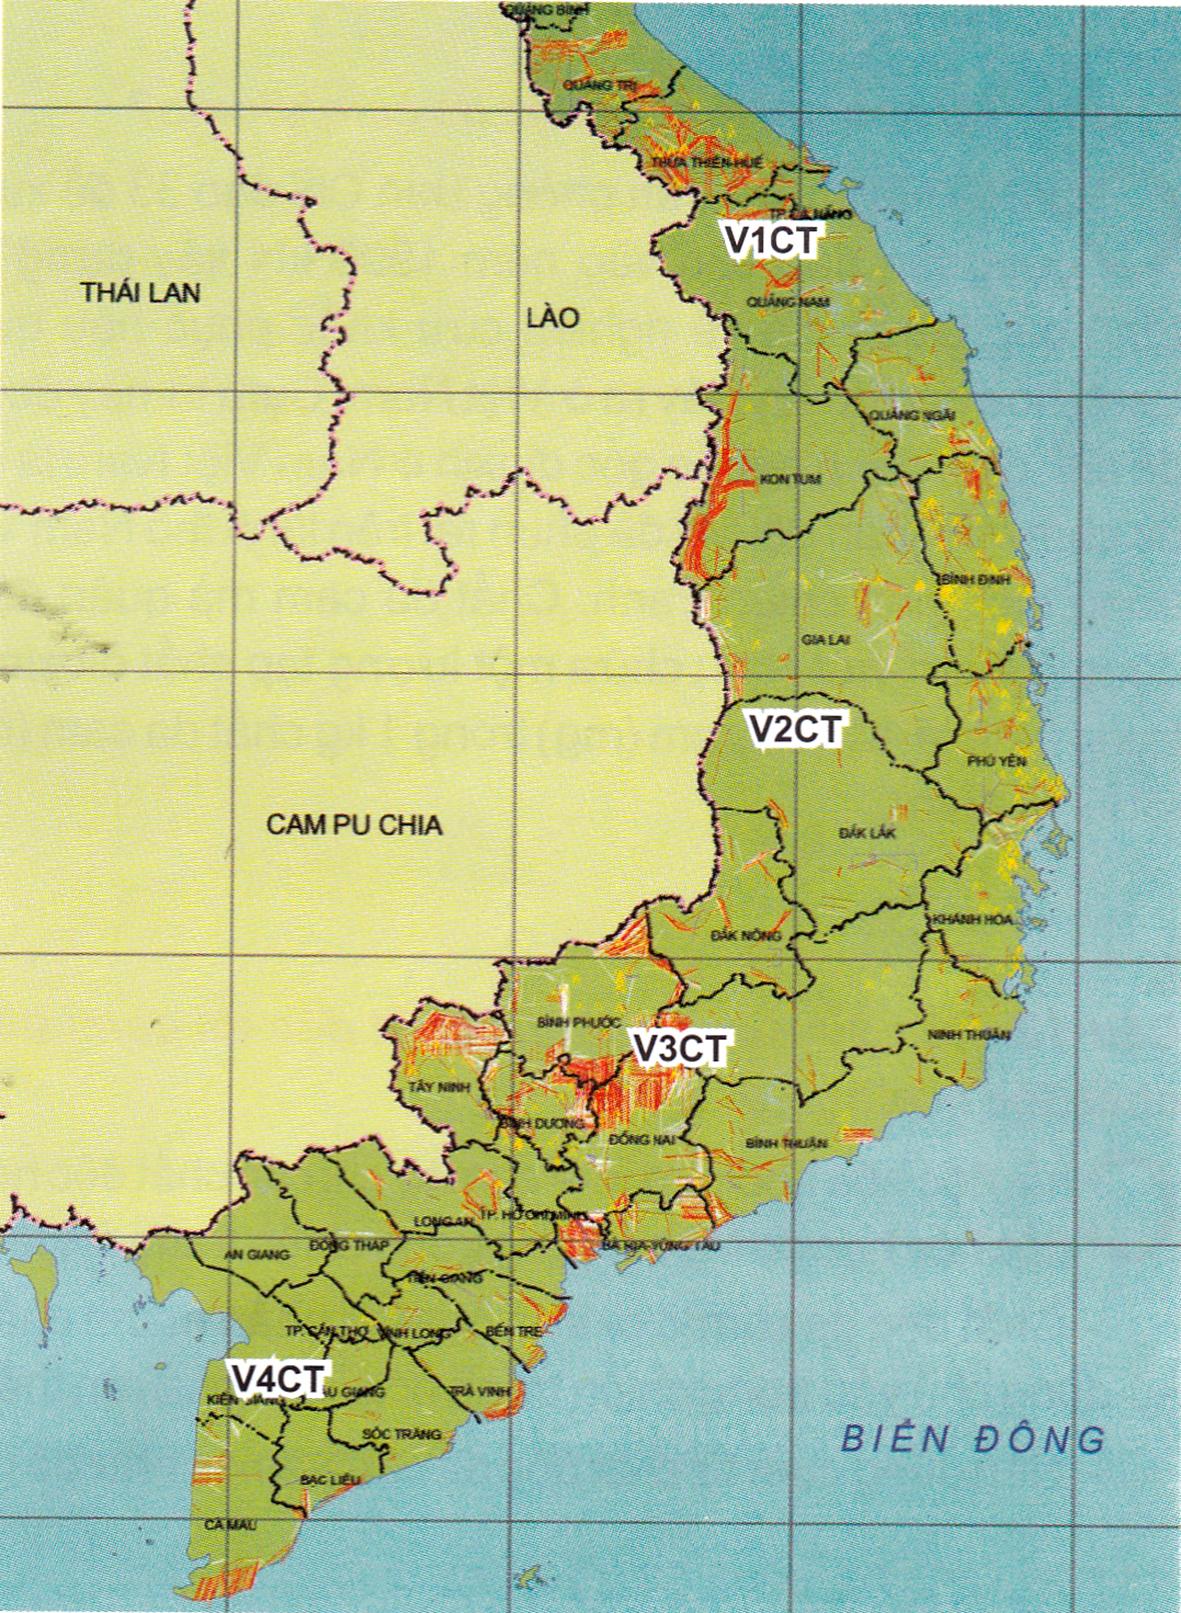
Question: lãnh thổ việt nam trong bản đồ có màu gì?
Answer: có màu xanh lá